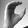
ASL letter: C